Arthurs Seat, Victoria

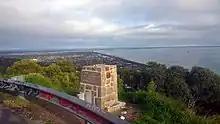
View from Murrays lookout, Arthurs Seat, Victoria, Australia. 2014.

The current occupation of housing is reflective of the locations original intention as a holiday destination with 40% of private dwellings listed as unoccupied.